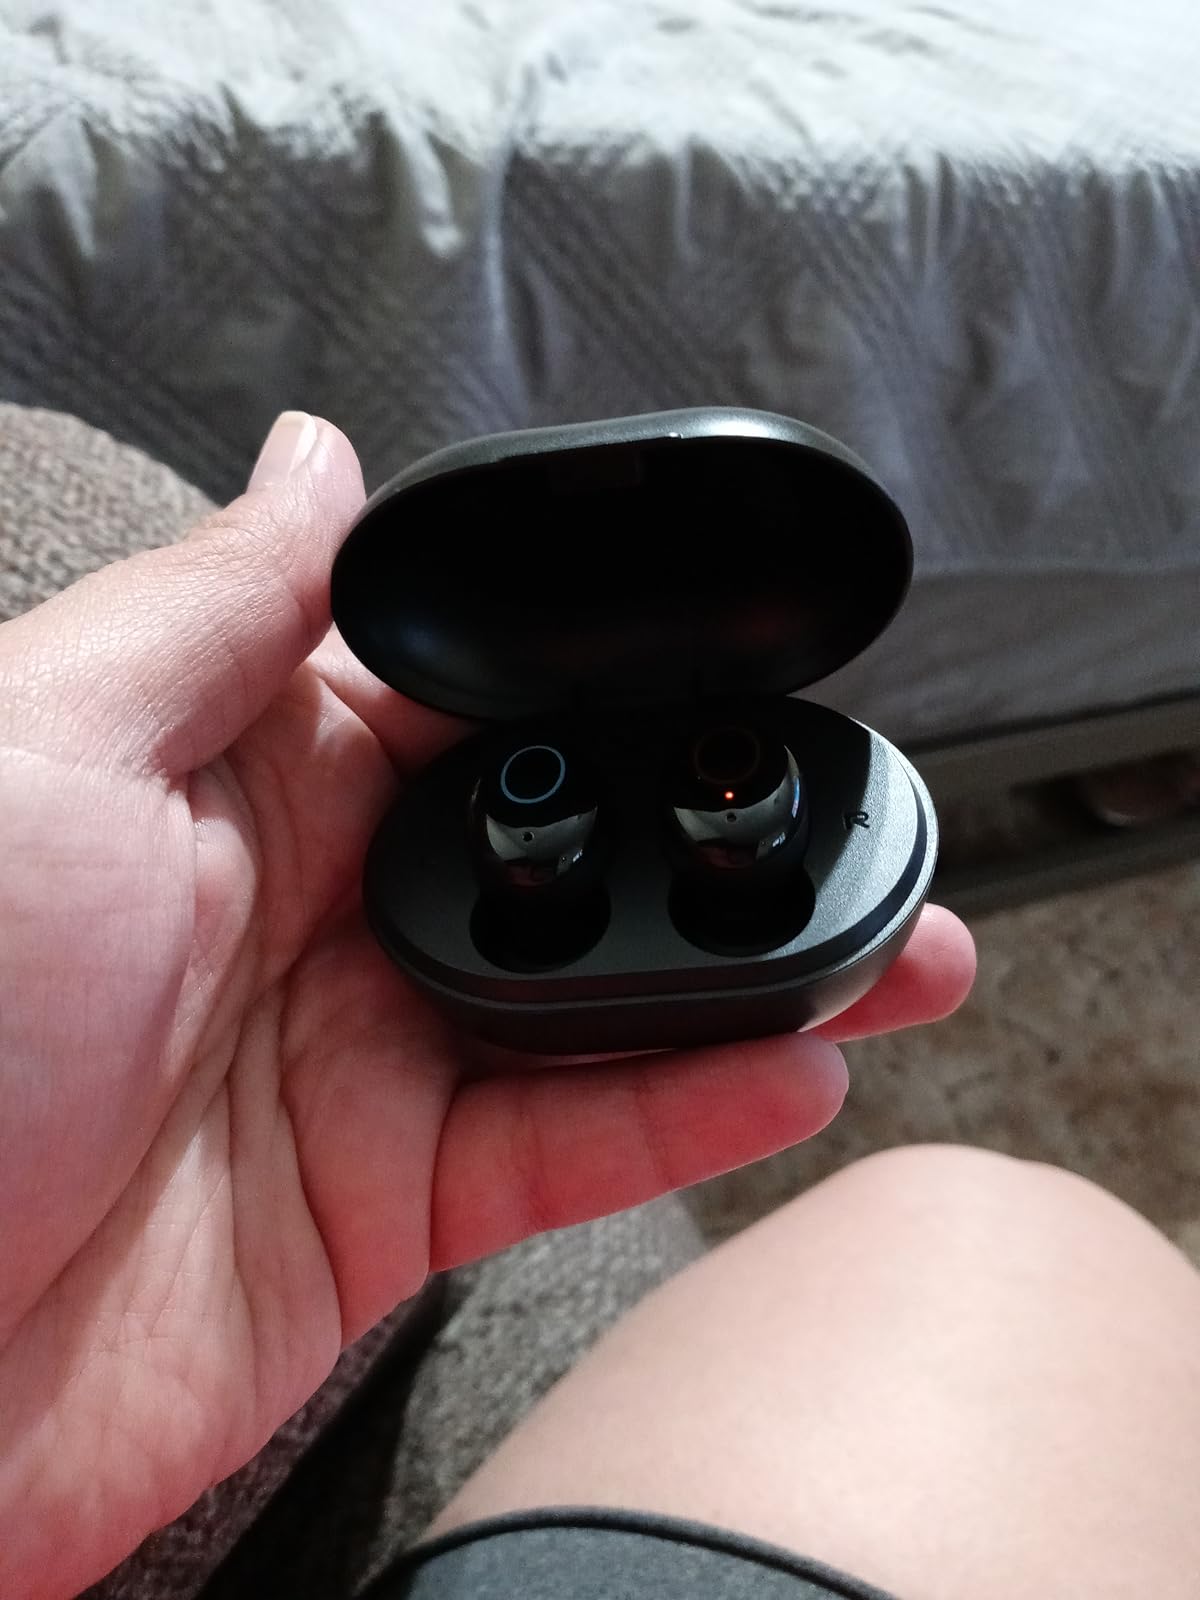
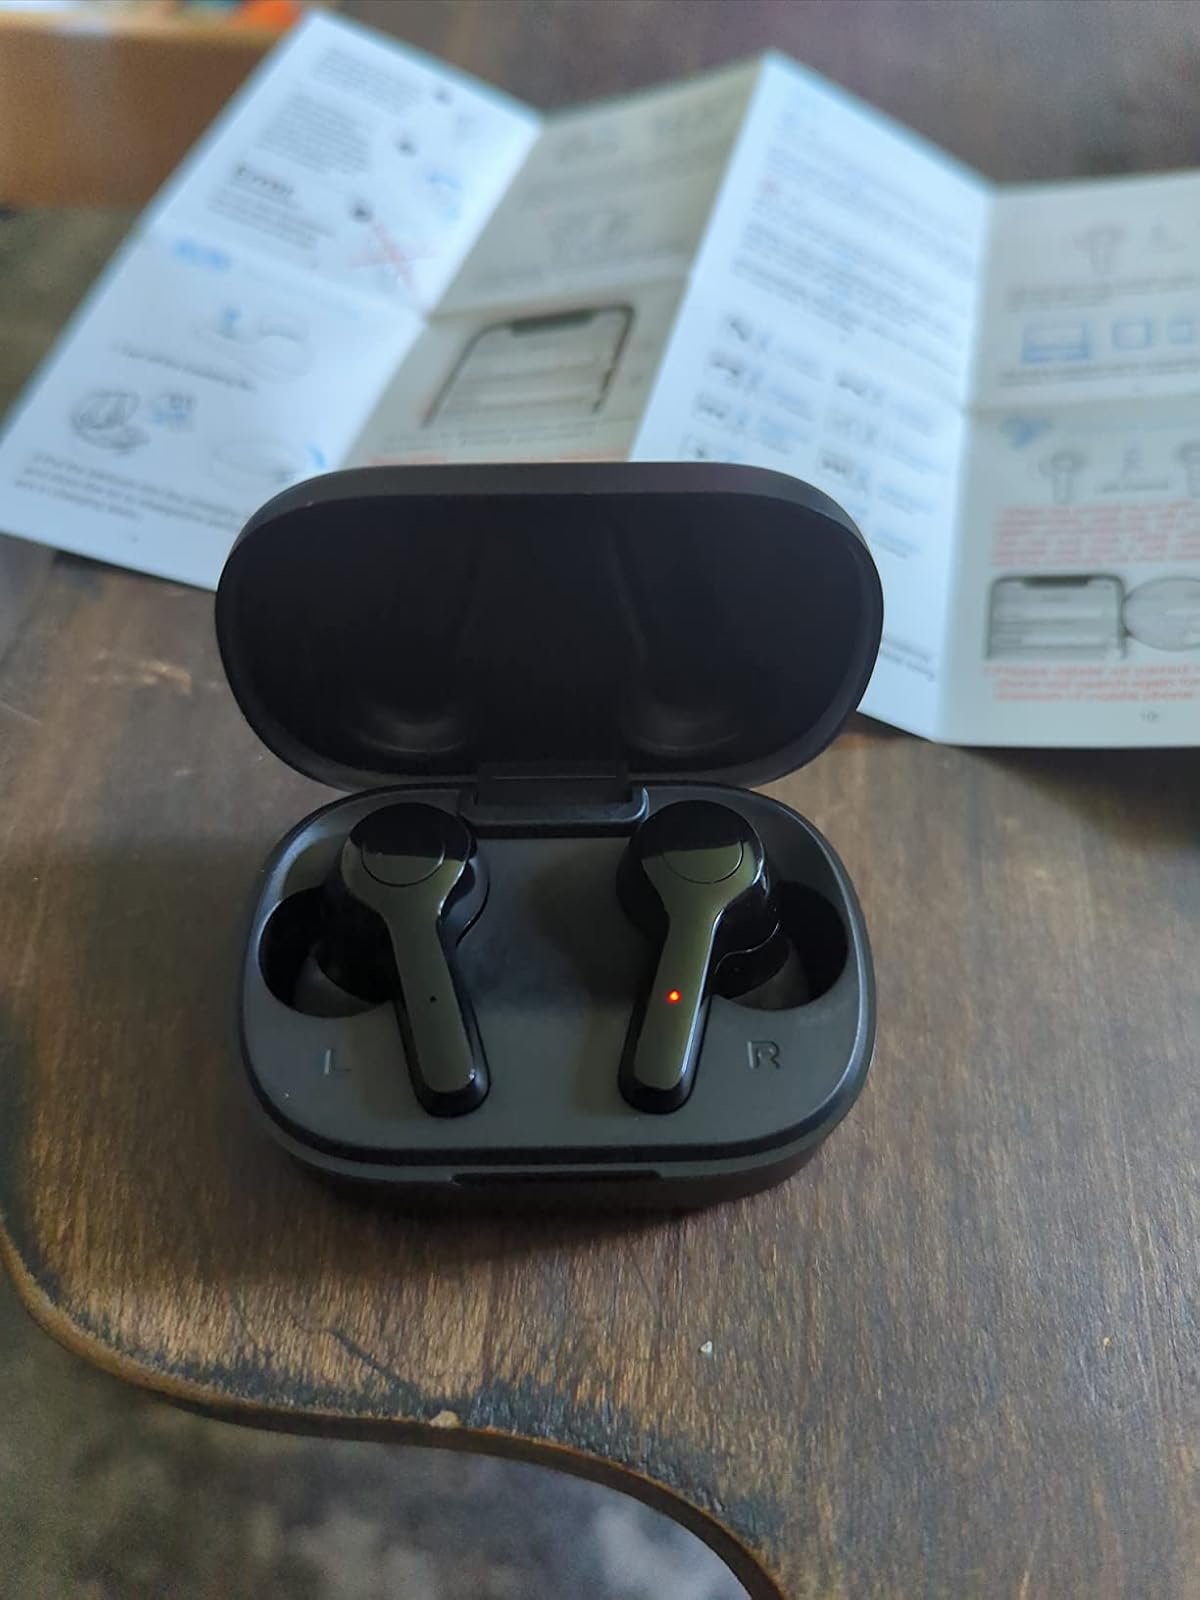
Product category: earbuds
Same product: no